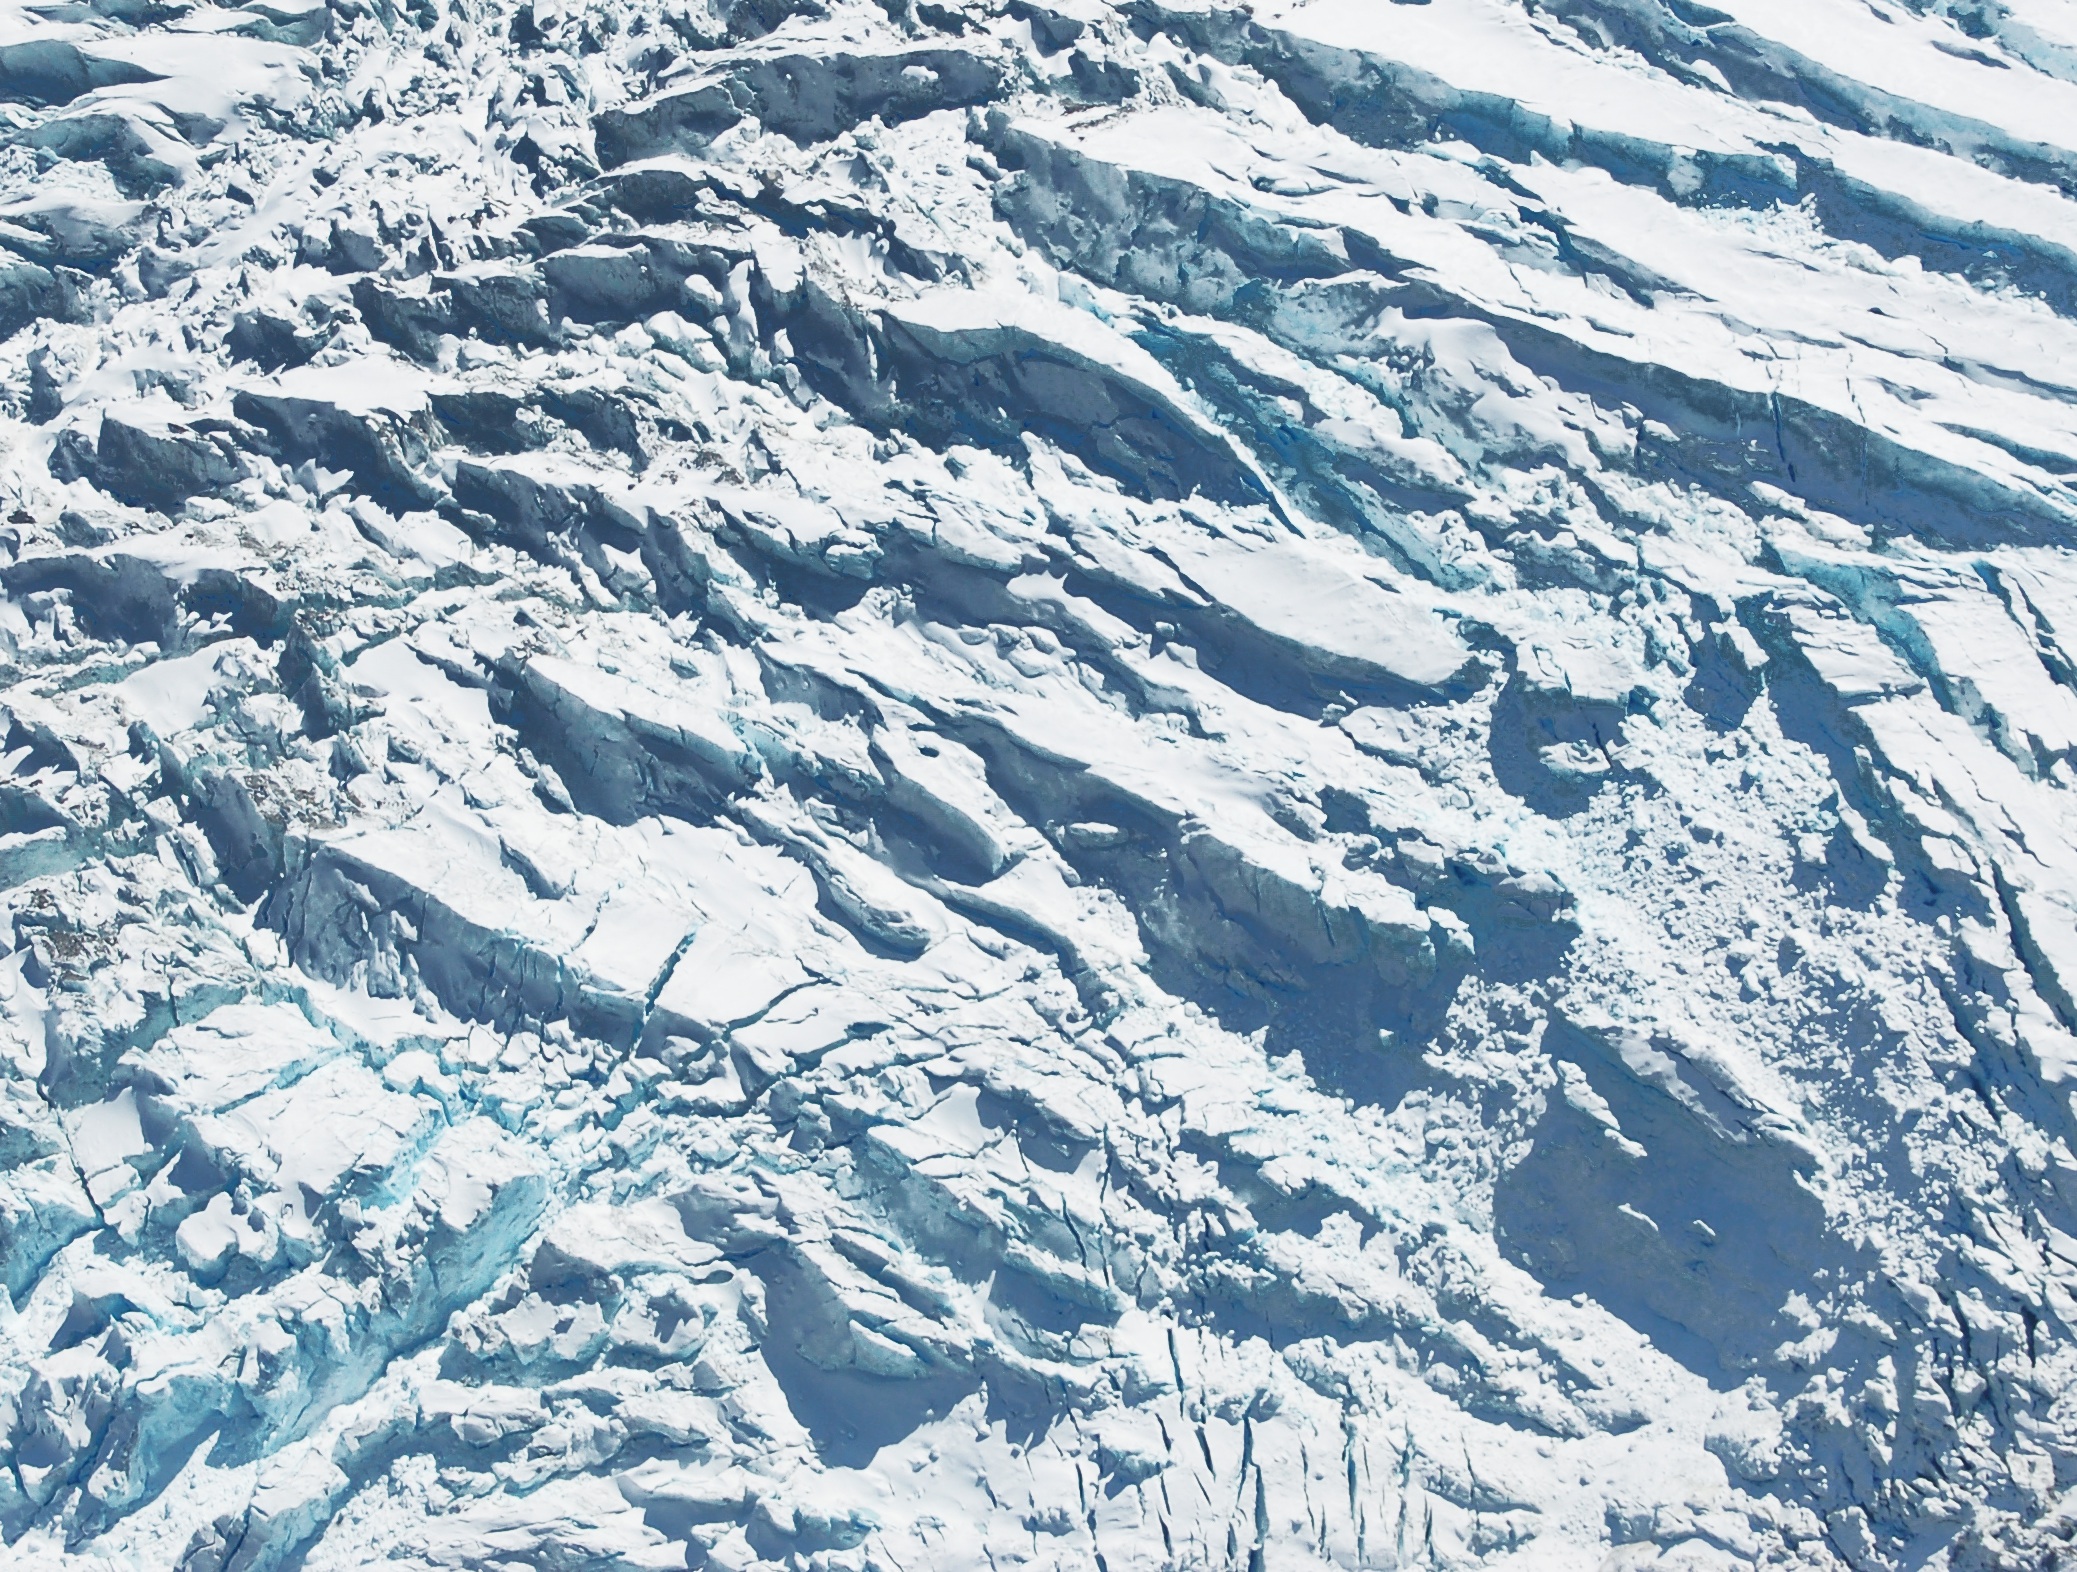
mountain, snow, winter, mountain range, weather, arctic, ridge, alps, plateau, cirque, piste, tundra, moraine, arctic ocean, aerial photography, ski mountaineering, mountainous landforms, glacial landform, geological phenomenon, ice cap